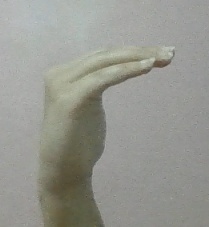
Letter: haa